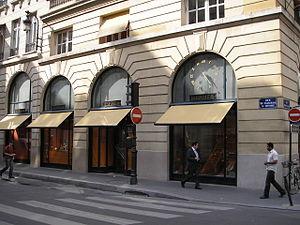
Paris [pa.ʁi] est la ville la plus peuplée et la capitale de la France.